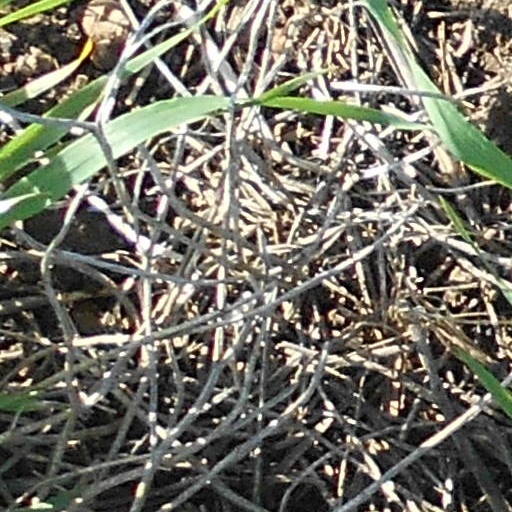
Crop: wheat